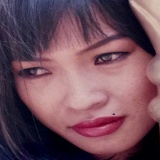
ca sĩ Phương Thanh